Kalla Thuppakki

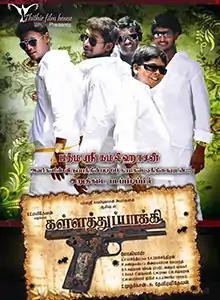
Poster

Kalla Thuppakki is a 2013 Indian Tamil-language thriller film directed by Logiyas and starring newcomers Vikky, Vijith, Prabhakaran, Tamilselvan, Kutty Anand and Savandhika.